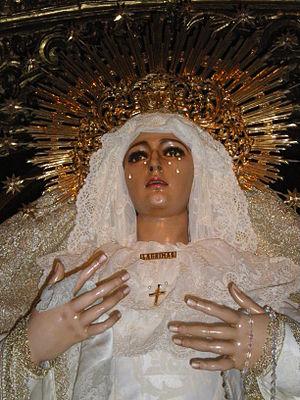
Utrera est une commune de la province de Séville dans la communauté autonome d'Andalousie. Elle appartient à l'agglomération de commune du Bas Guadalquivir et fait partie de la comarque de la Campiña.